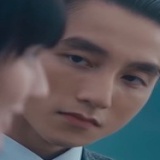
ca sĩ Emily